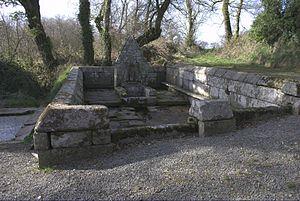
Fontaine Saint-Gildas en Magoar(France).
Magoar [magwaʁ] est une commune française située dans le département des Côtes-d'Armor en région Bretagne.